Karel Benedík

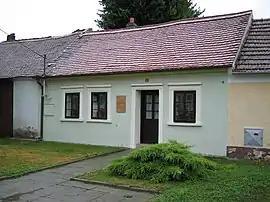
Benedík's birth house in Kozojídky

Karel Benedík (6 November 1923 in Kozojídky – 17 January 1997 in Veselí nad Moravou) was a Czech painter and restorer. He first trained as a painter, then studied at the Academy of Fine Arts in Prague, and focused on restoration work. He painted landscapes, portraits and also showed an interest in Moravian folk costumes.